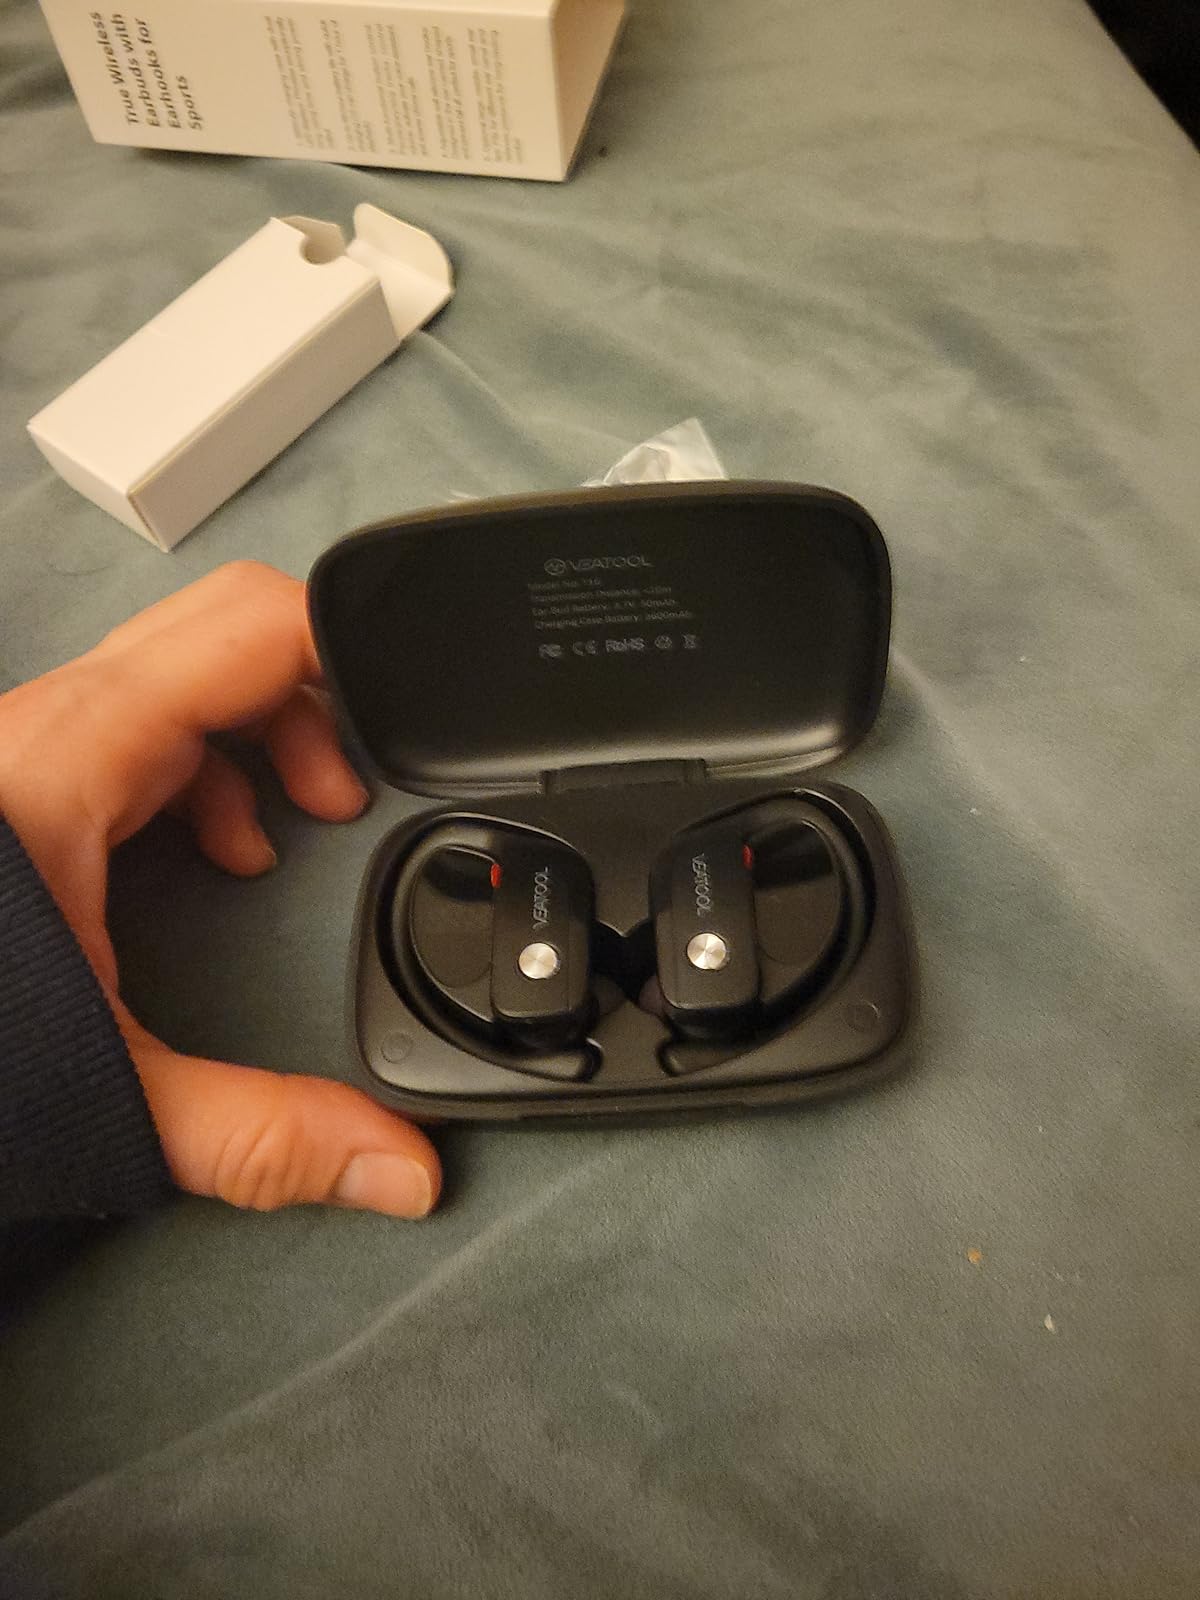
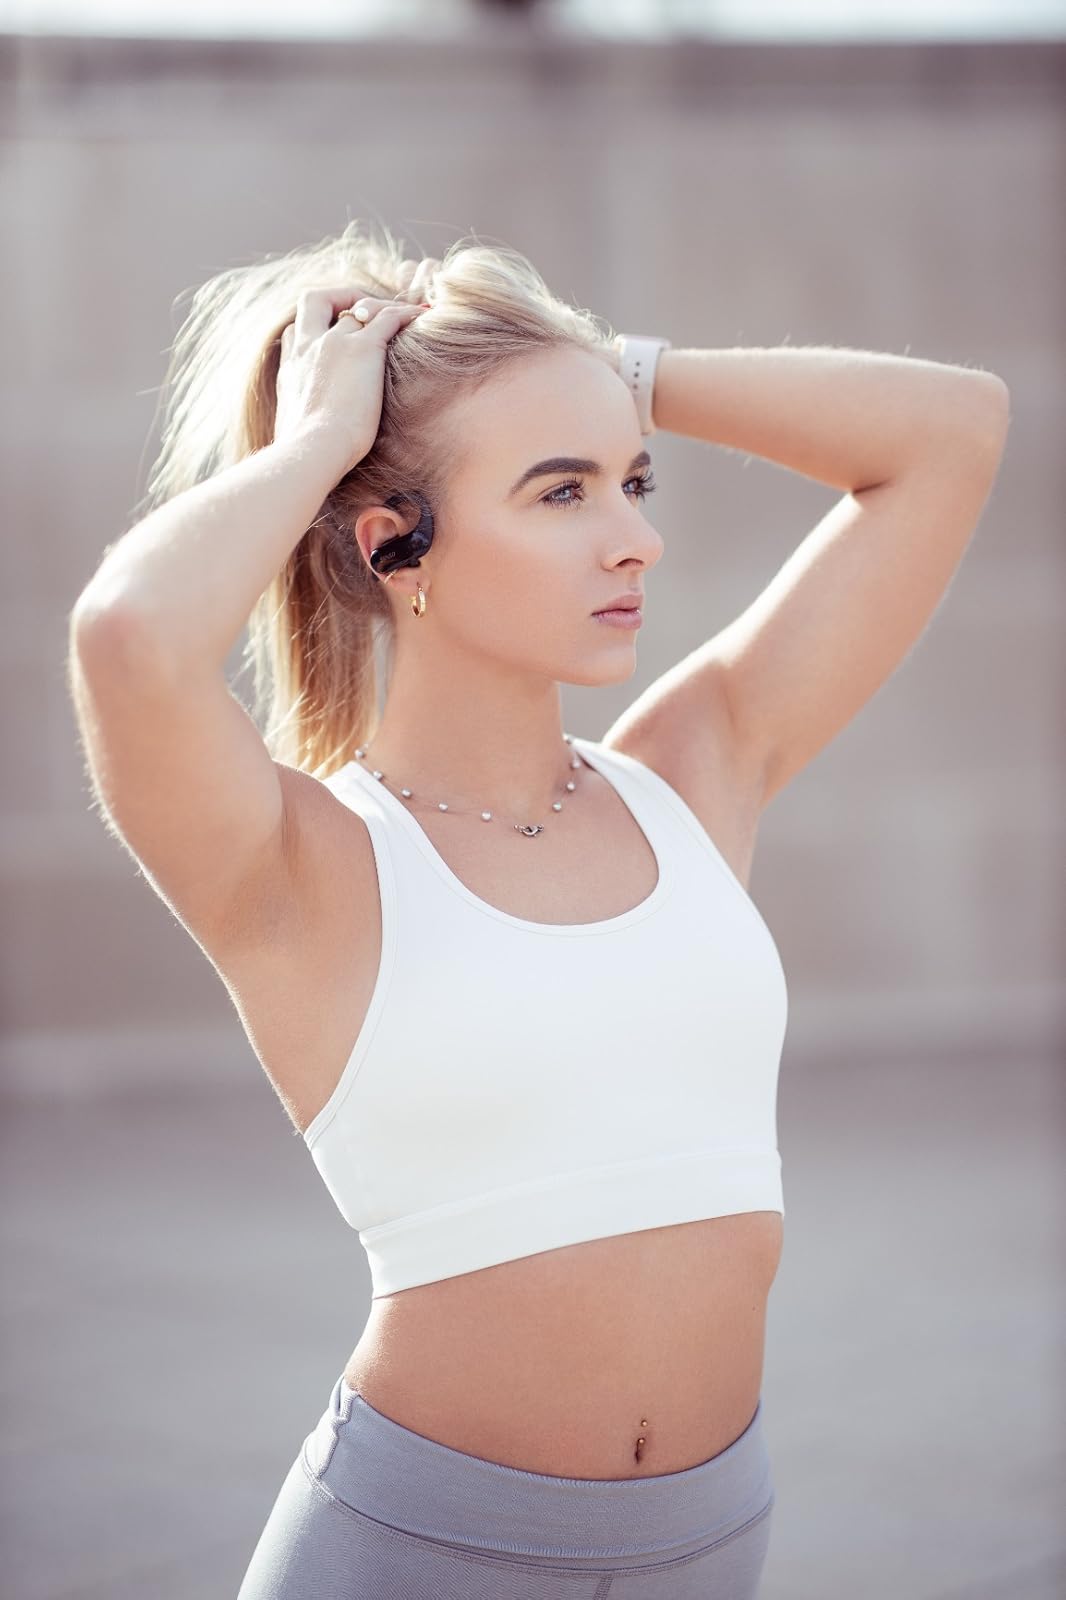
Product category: earbuds
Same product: no